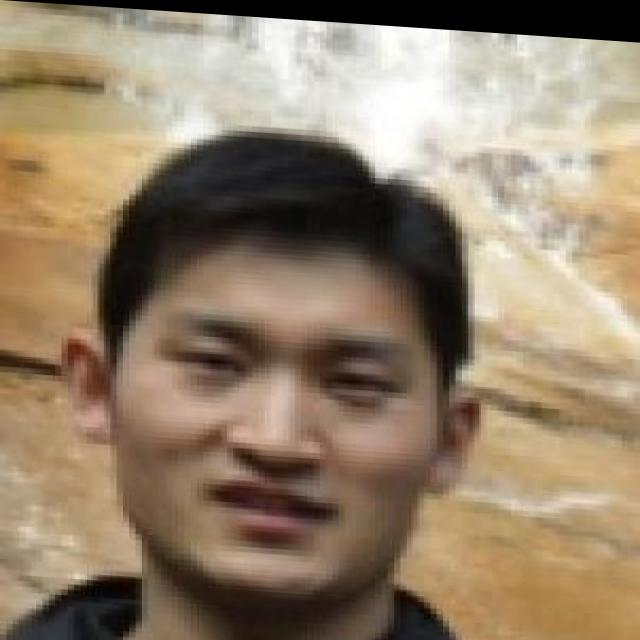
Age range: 21-44